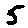
Label: 5